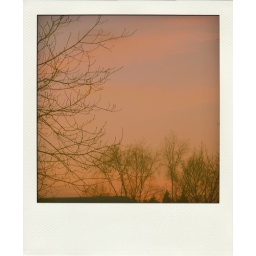
Just above the house across the street